Sosoliso Airlines Flight 1145

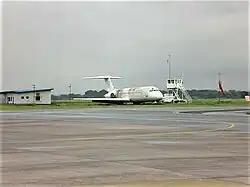
5N-BFD would have had a livery as seen on this similar aircraft of Sosoliso Airlines at Enugu Airport

The McDonnell Douglas DC-9 operating the flight was manufactured in 1972, with 2 Pratt & Whitney JT8D-9A engines, and the serial number 47562/685. It became registered in Nigeria on 12 June 2003. The aircraft was owned by JAT Airways, and operated by Sosoliso Airlines Ltd. The aircraft certificate was released on 17 March 2005 and would have been due to another check on 27 June 2006. The aircraft was described as airworthy at the time of the accident.